Forest Hill (Amherst, Virginia)

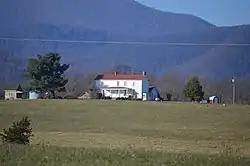
Distant view from the southwest, with the Blue Ridge in the background

Forest Hill is a historic home located near Amherst, Amherst County, Virginia. The original section was built about 1803, with two-story wings added later in the 19th century. It is a two-story, frame I-house with interior Federal style detailing. Also on the property are the contributing tobacco barn (c. 1900), smokehouse (c. 1800), tenant house (c. 1900), corncrib (c. 1800), crib barn (c. 1800), and tool shed (c. 1900).